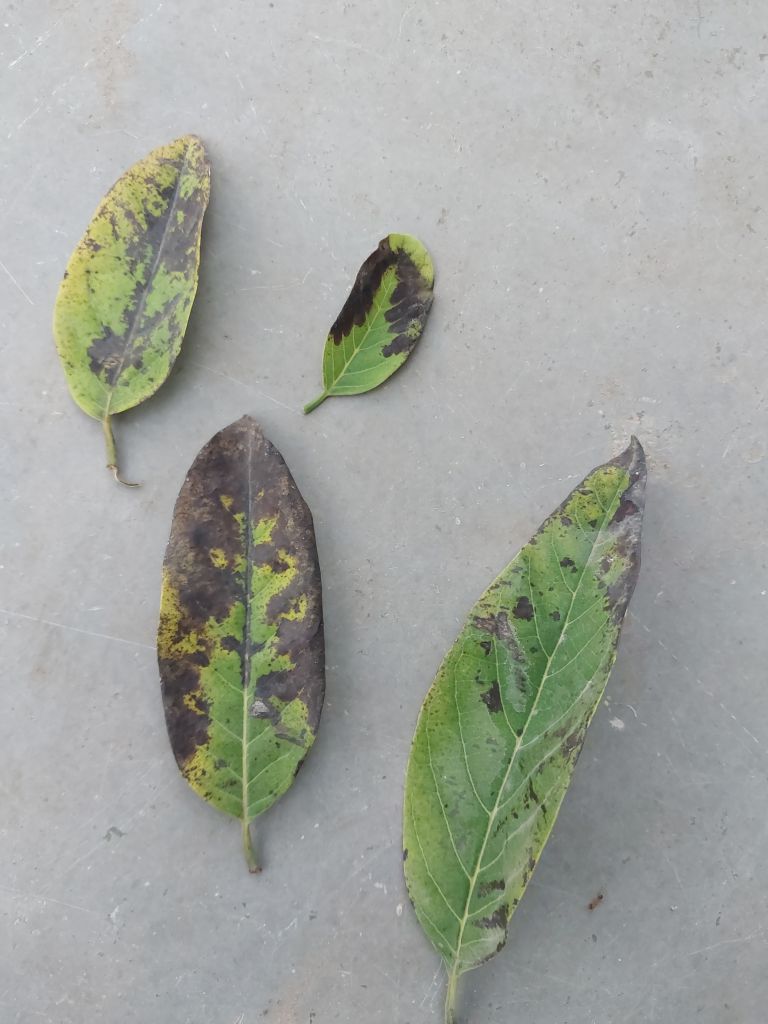
Disease label: Leaf spot on Leaves